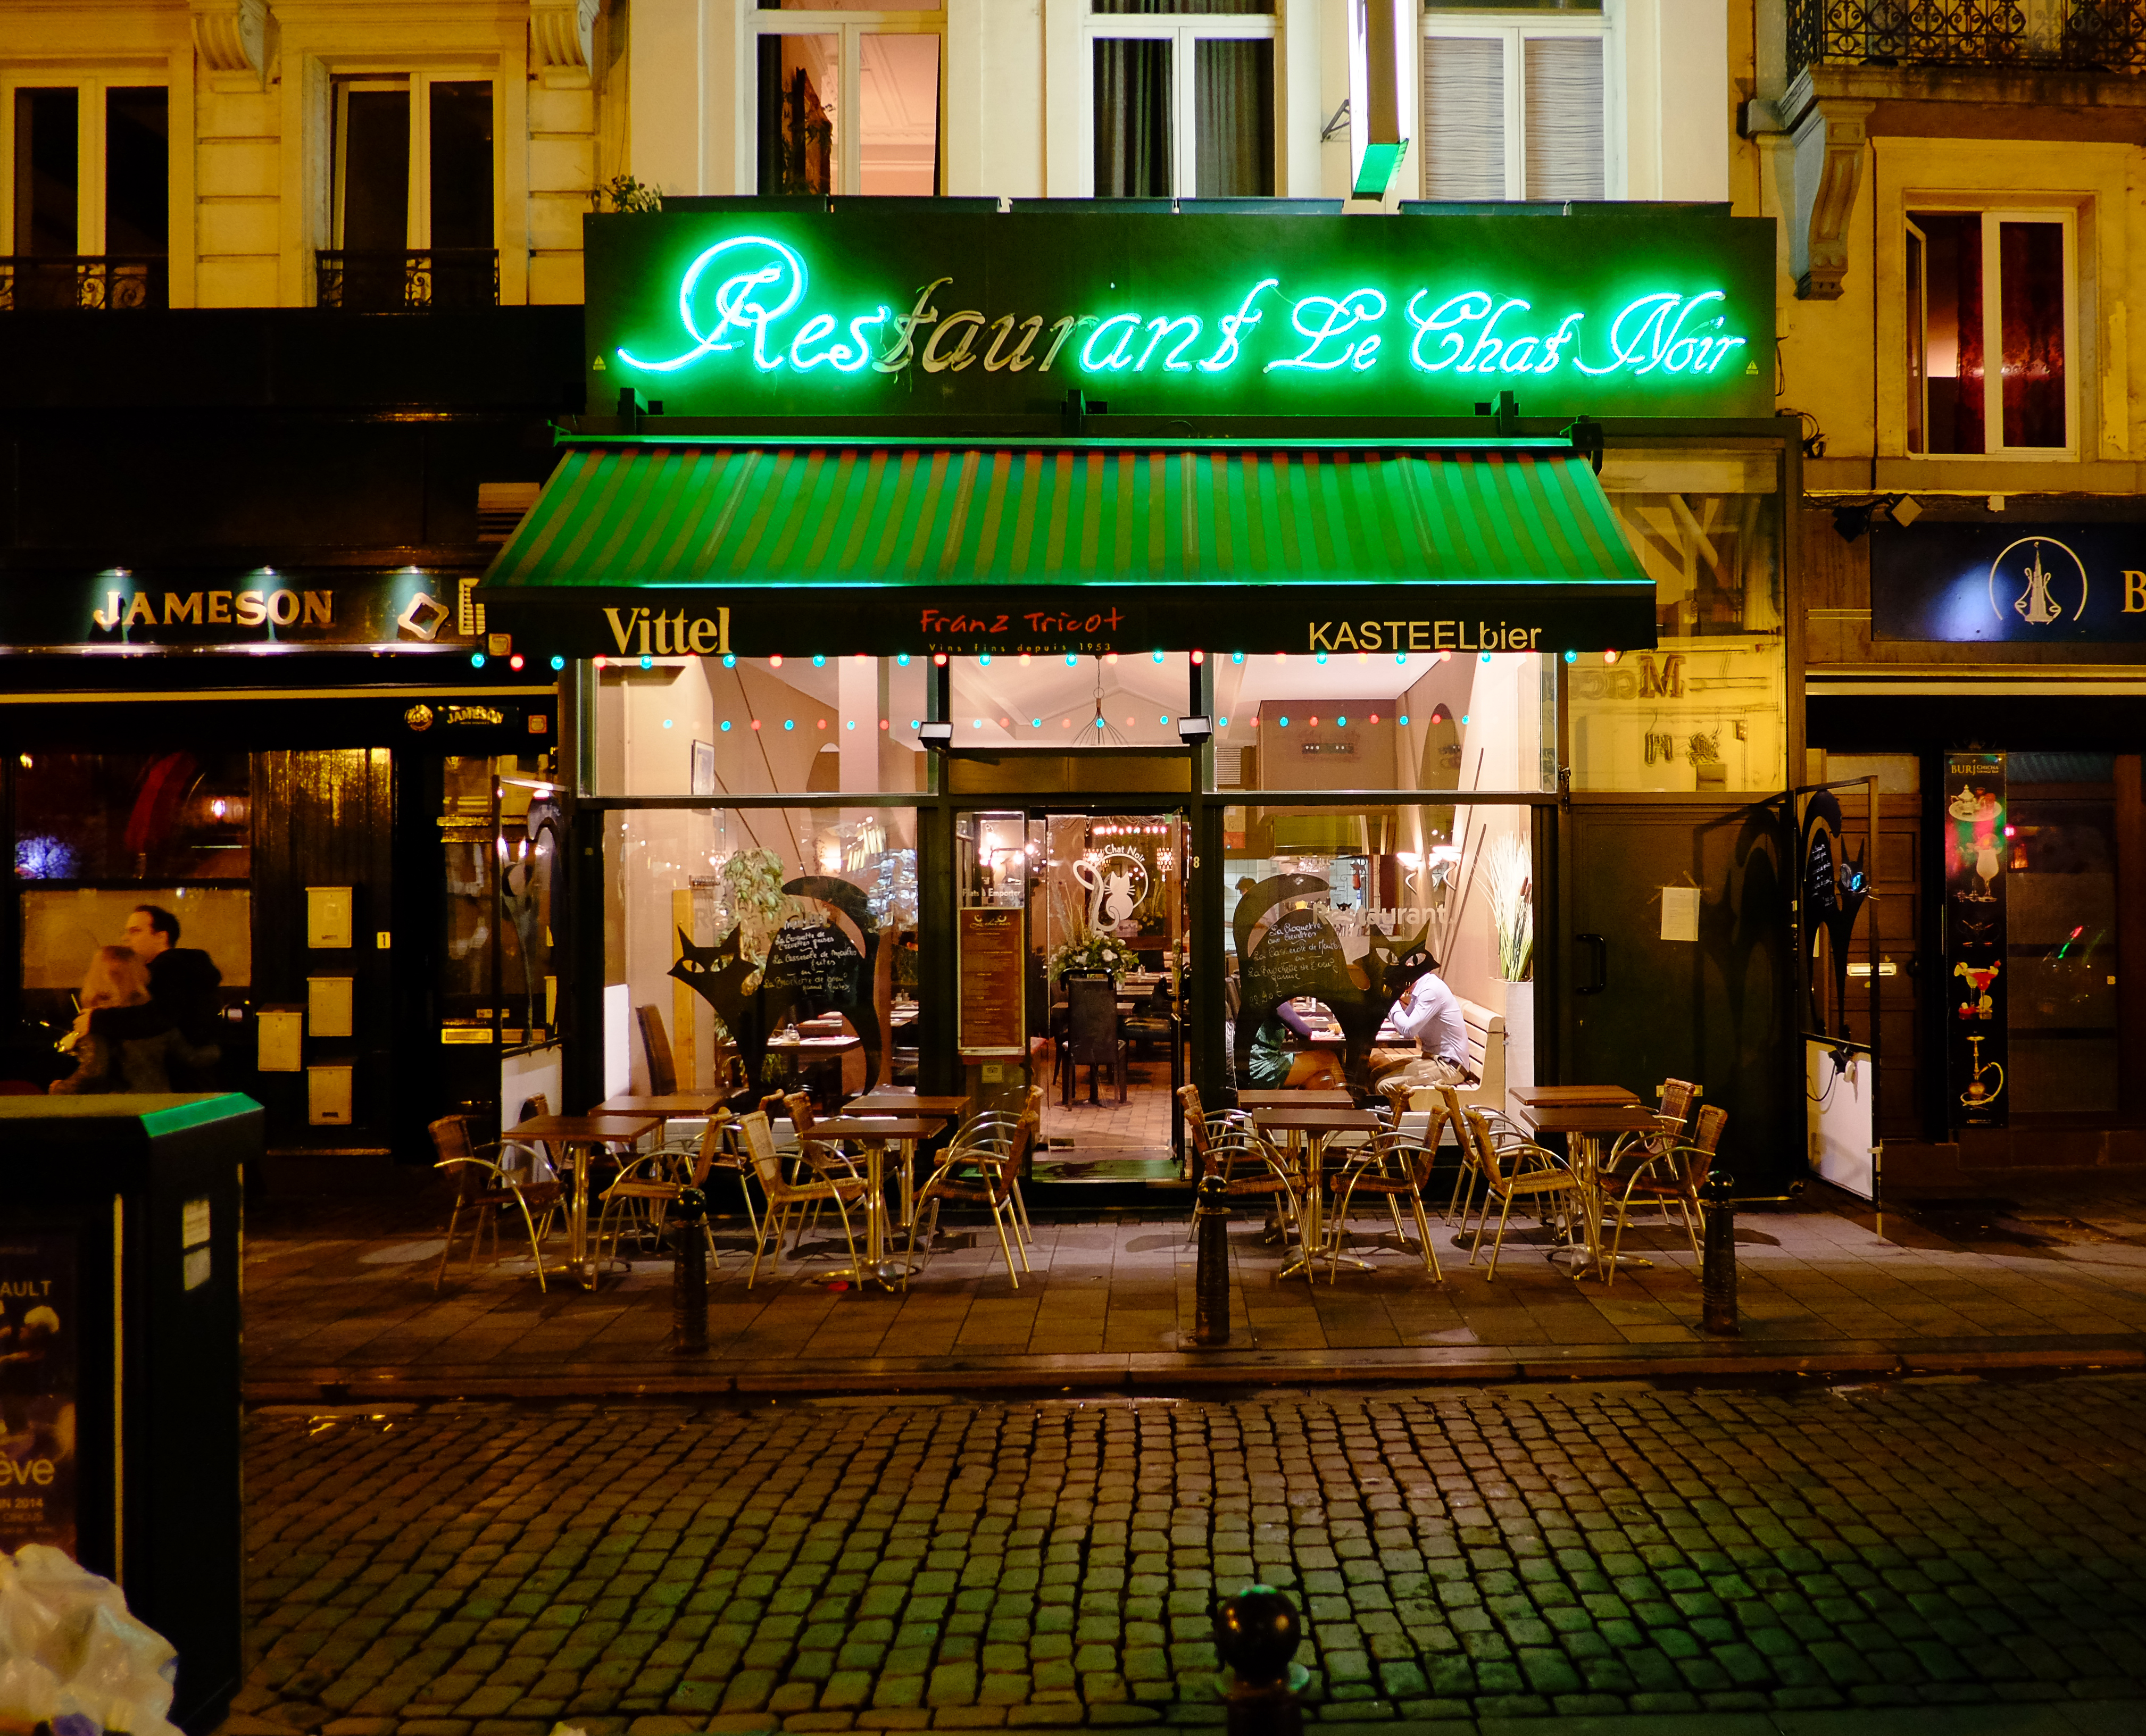
night, restaurant, city, urban, bar, europe, brussel, brussels, stadt, heritage, kulturerbe, culturalheritage